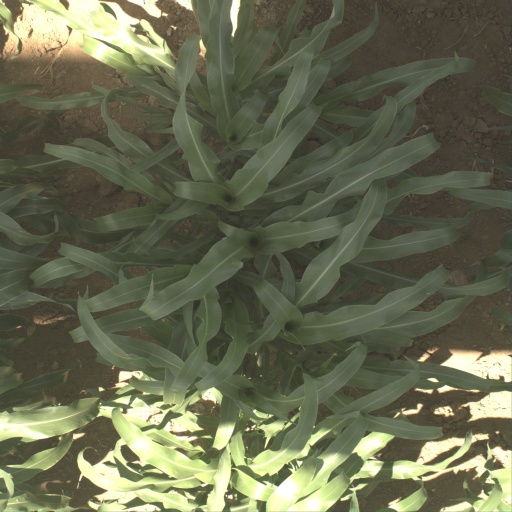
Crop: sorghum